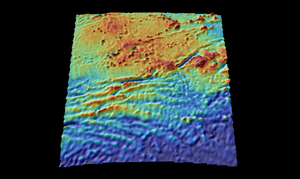
Un point triple désigne, en tectonique des plaques, une région où trois plaques tectoniques se rejoignent. Une jonction quadruple est théoriquement possible, mais ne peut exister que transitoirement.
La jonction triple de Bouvet est une jonction triple située dans l'océan Atlantique.